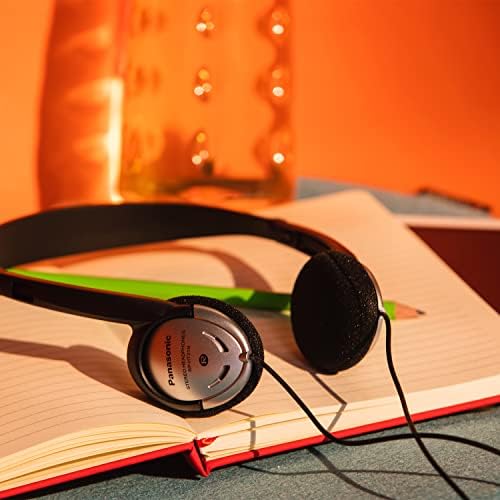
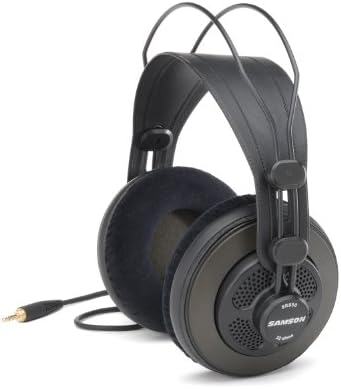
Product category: headphones
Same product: no